Édouard Auguste Nousveaux

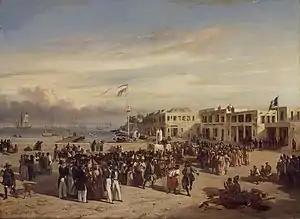
The Prince of Joinville on the Isle of Gorée

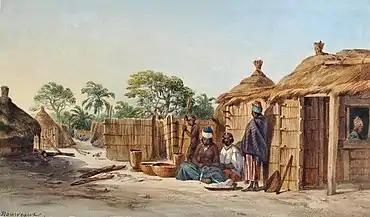
A Village Near Dakar

Édouard Auguste Nousveaux (4 September 1811, Paris - 1867, Paris) was a French landscape painter and watercolorist. He is best known for the works he created after participating in an expedition to Senegal; many of which were used in books and travel magazines.